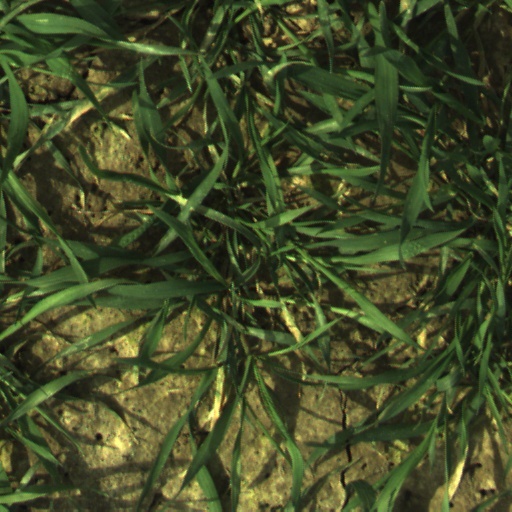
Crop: wheat